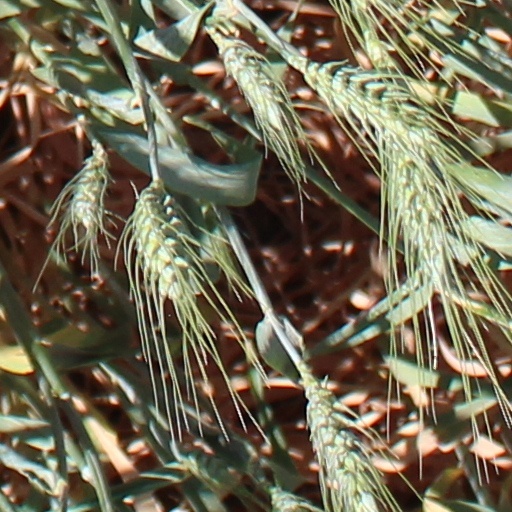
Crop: wheat